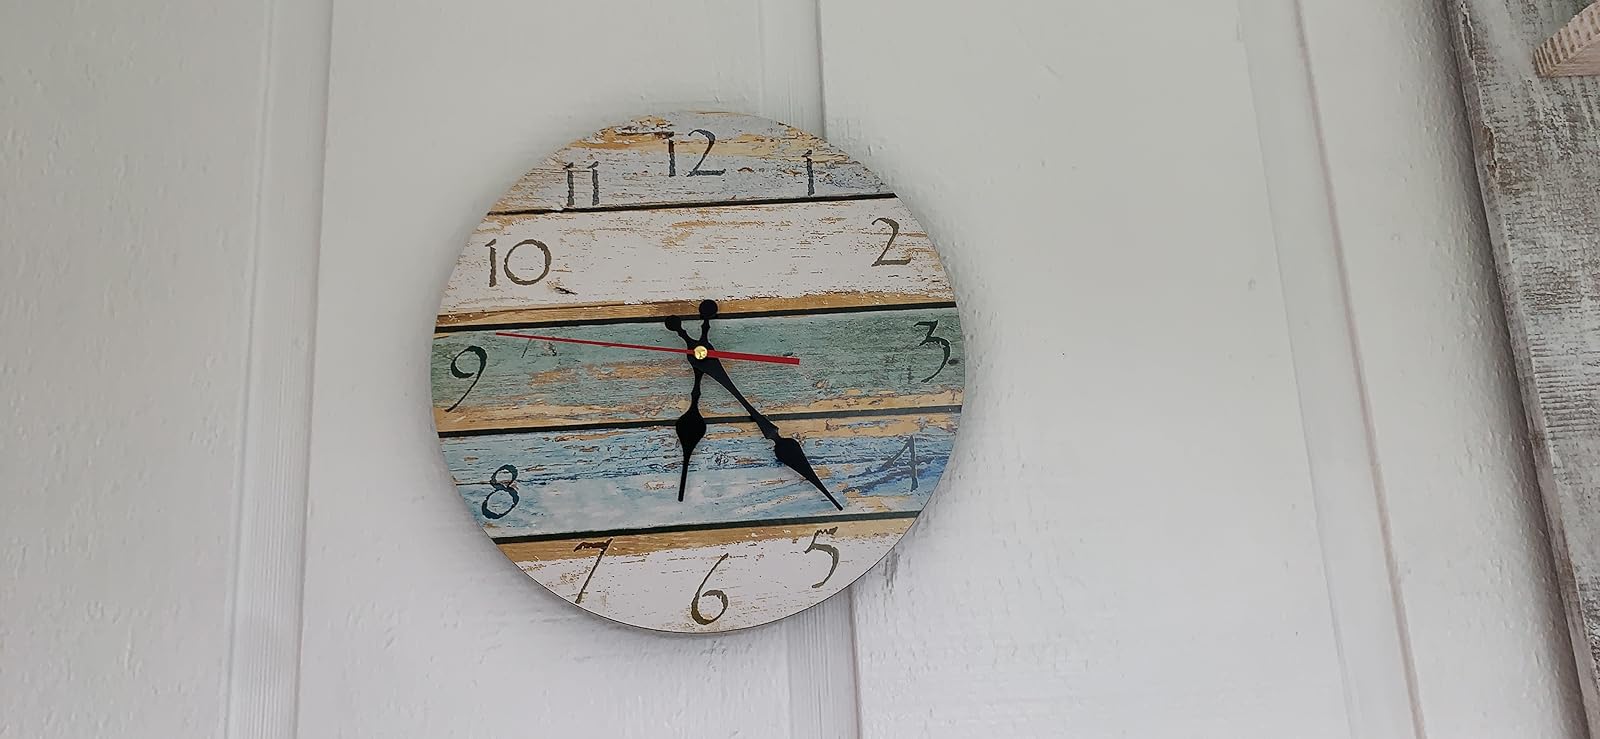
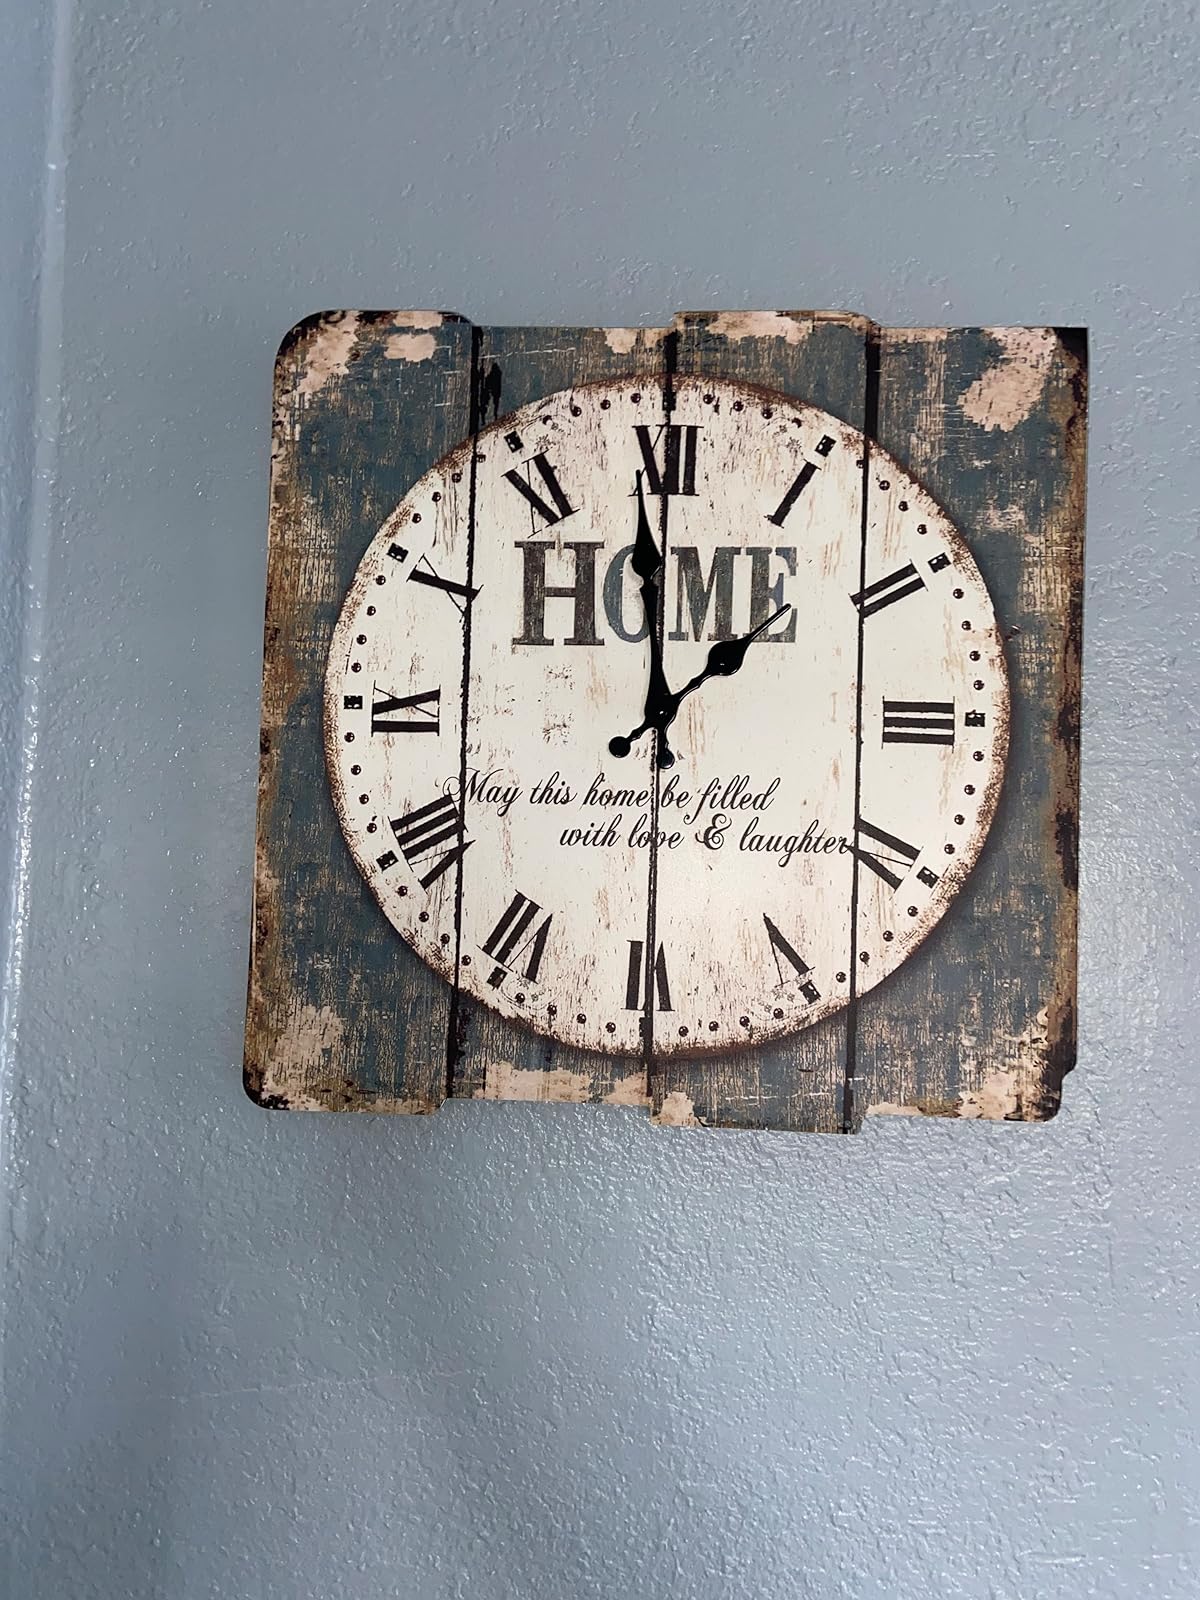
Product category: clock
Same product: no